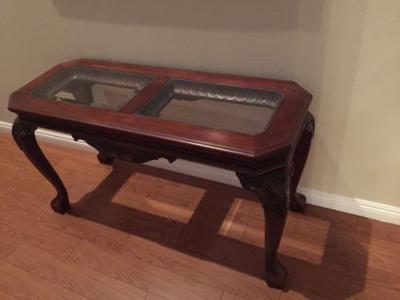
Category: table